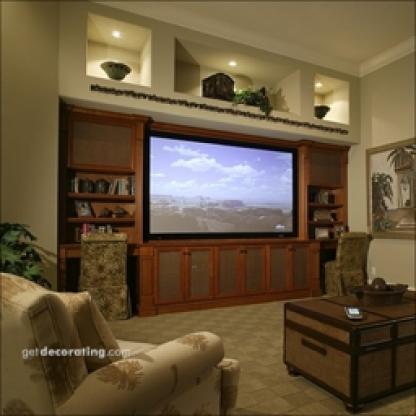
Scene: Indoor